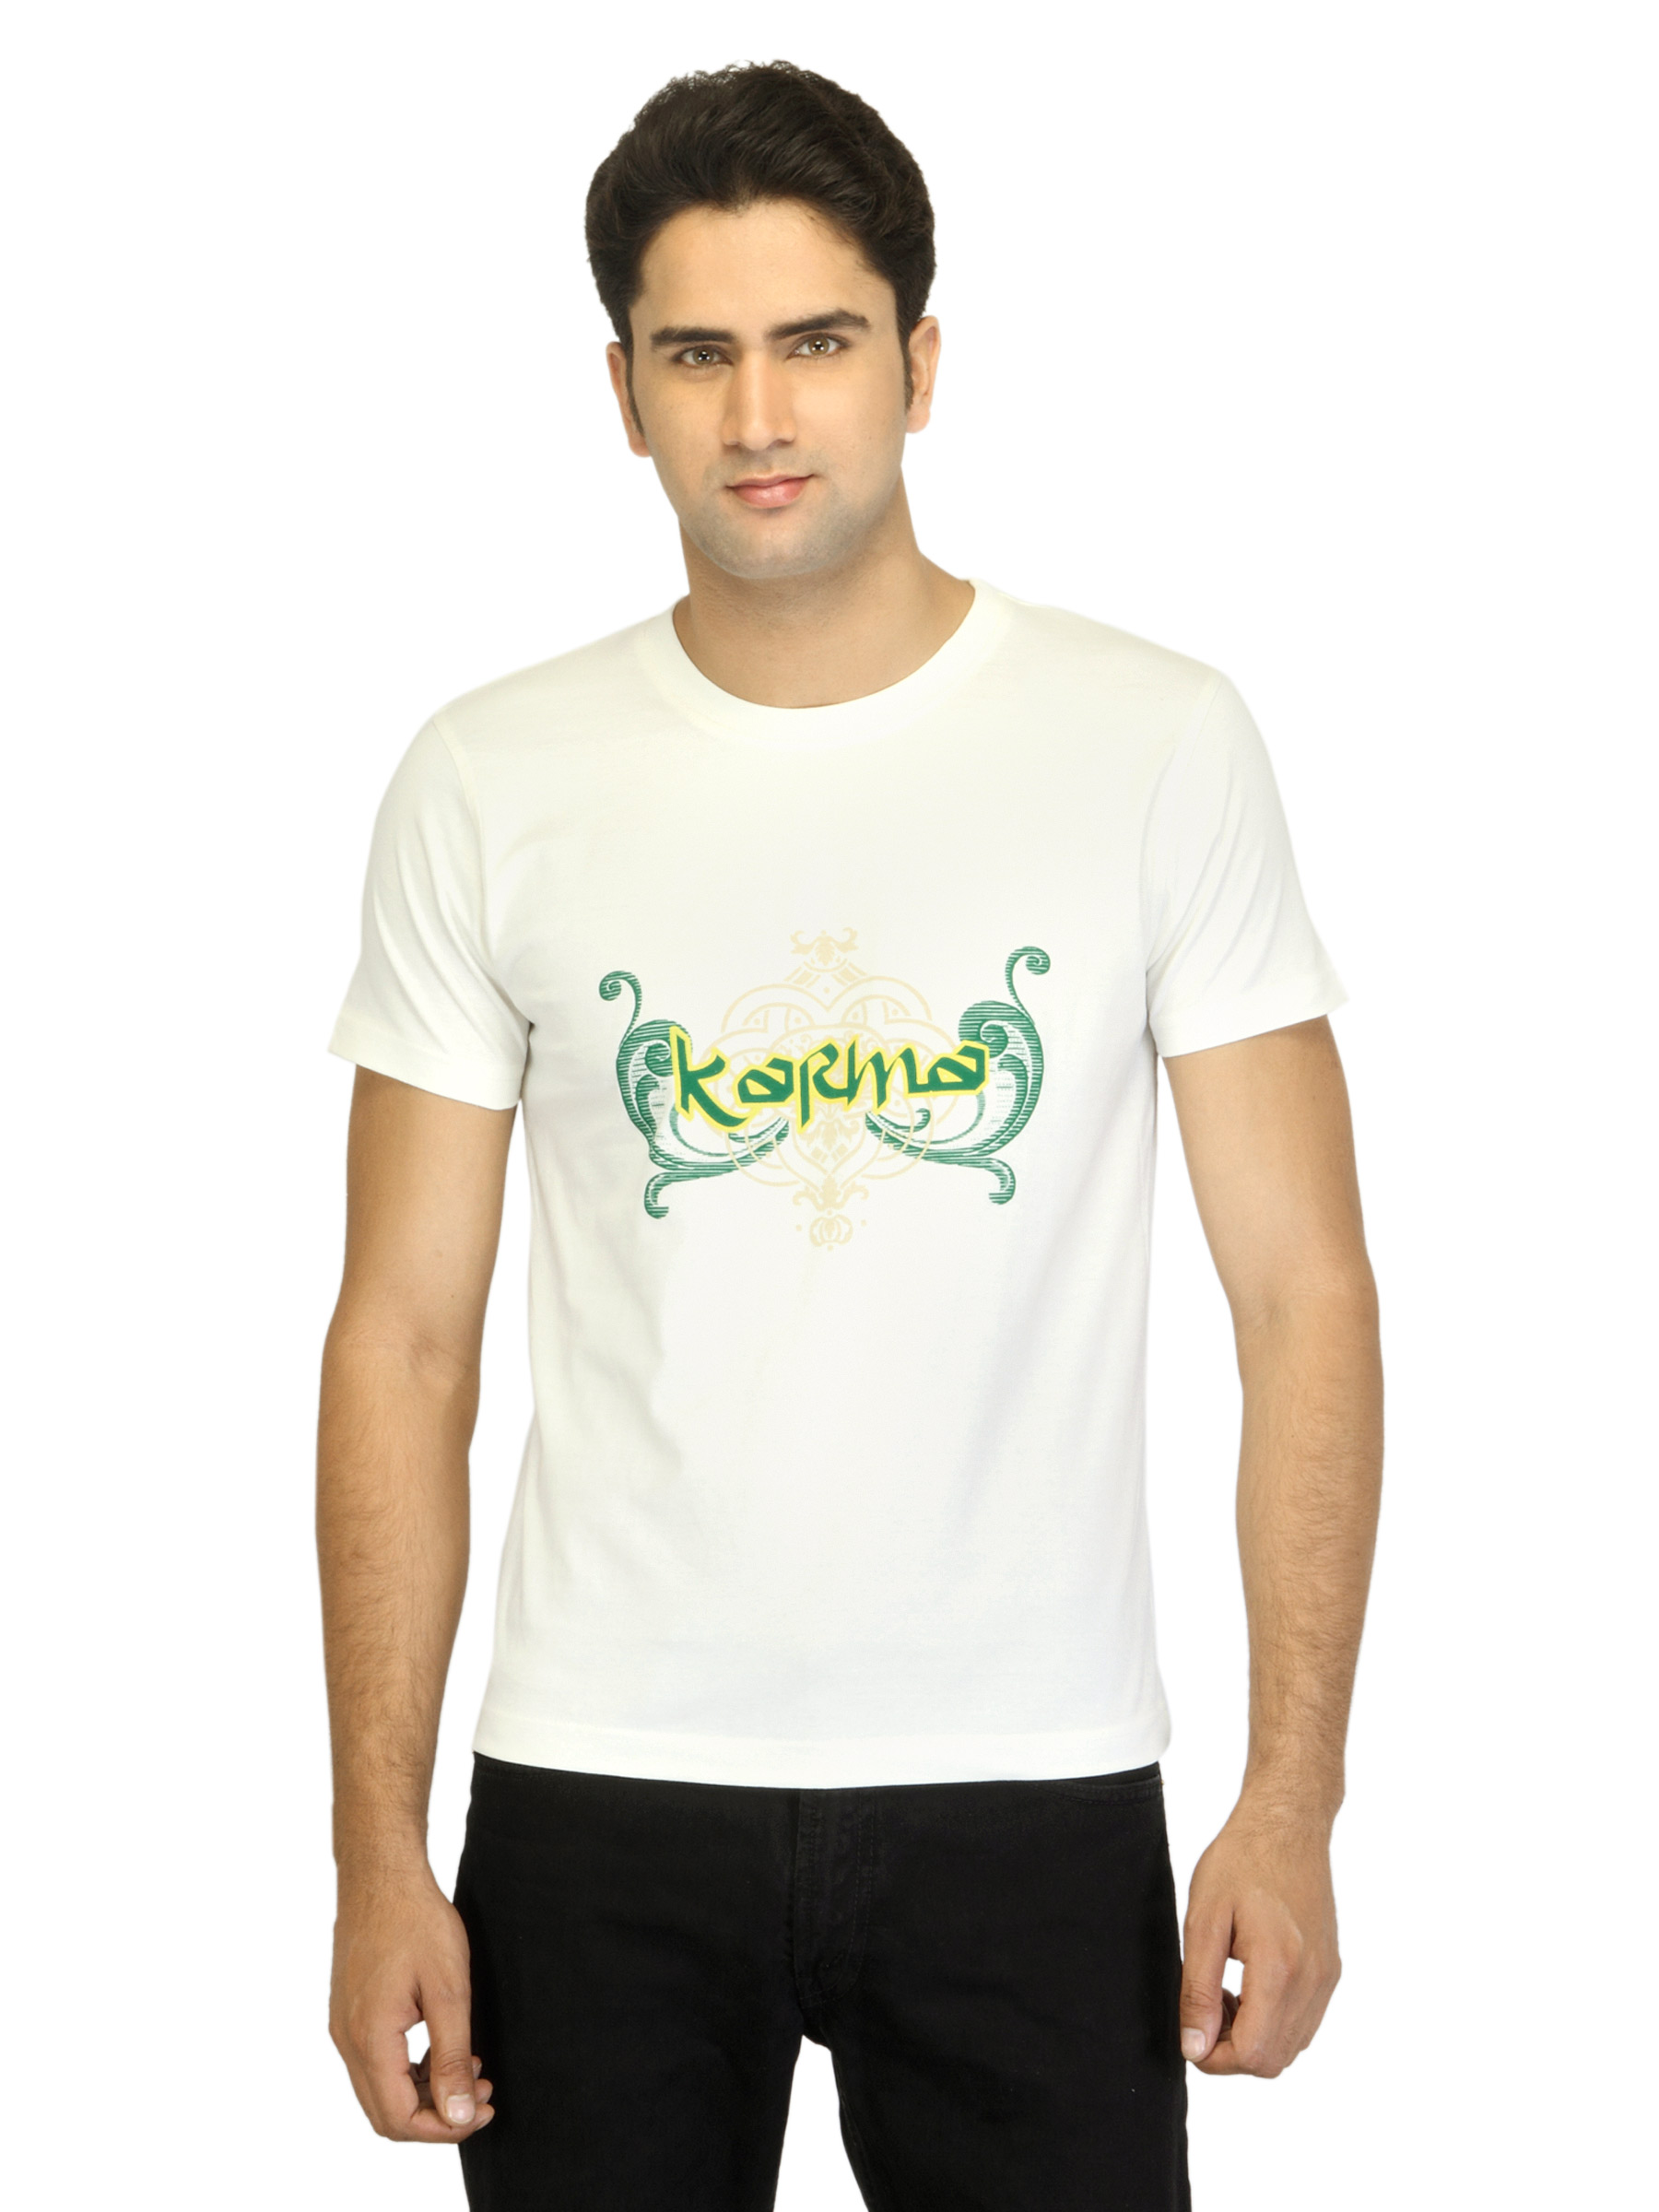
Myntra Men Karma Off White T-shirt
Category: Apparel / Topwear / Tshirts
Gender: Men
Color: Off White
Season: Summer 2012
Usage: Casual